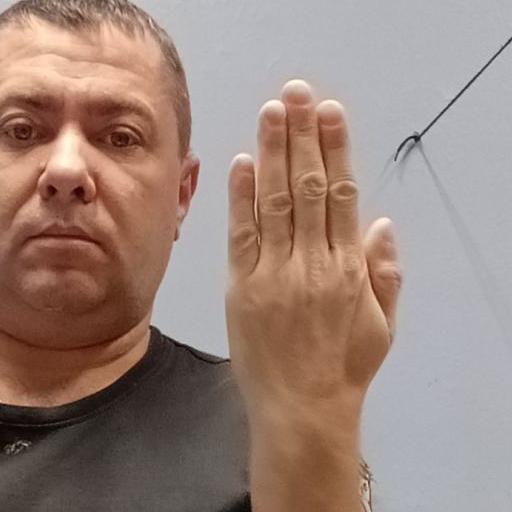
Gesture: stop_inverted